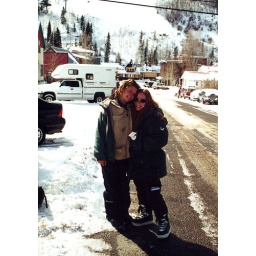
I stayed with my friend Maggie when she lived in a tree house with her boyfriend in Teluride Colorado in February.